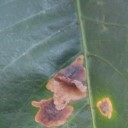
Label: Miner